Automotive industry in France

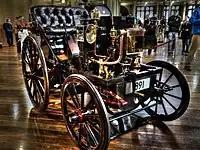
1891 Panhard & Levassor

1769 – Nicolas-Joseph Cugnot builds the first self-propelled mechanical vehicle.